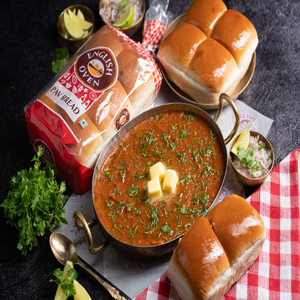
Dish: pavbhaji